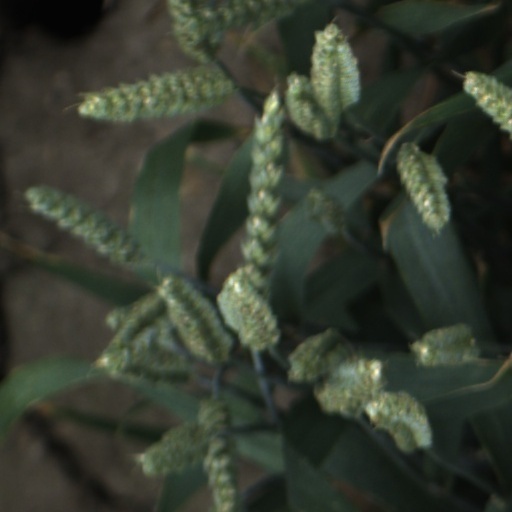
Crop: wheat